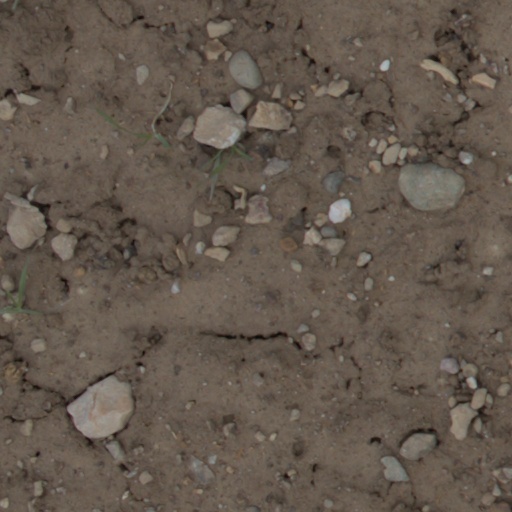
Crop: wheat